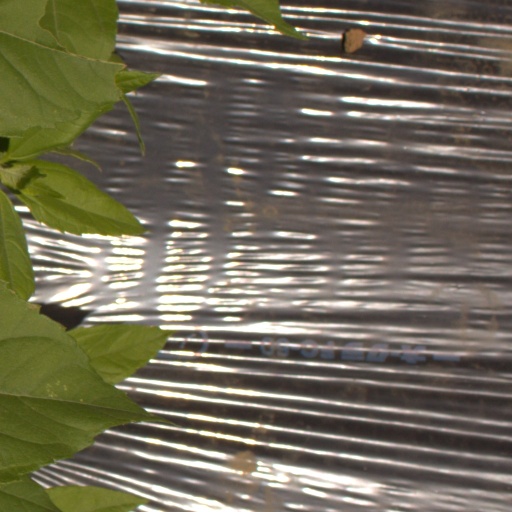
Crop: Jerusalem artichoke